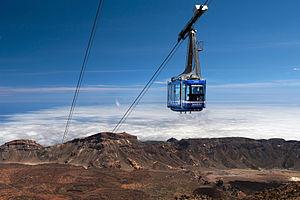
Le Teide est un stratovolcan situé sur l'île de Tenerife, dans l'archipel des îles Canaries, à l'ouest des côtes d'Afrique du Nord. Il culmine à 3 718 m, ce qui en fait le point culminant d'Espagne, le plus haut sommet dans l'océan Atlantique, mais aussi la troisième plus haute structure volcanique au monde si on compte depuis le fond océanique.